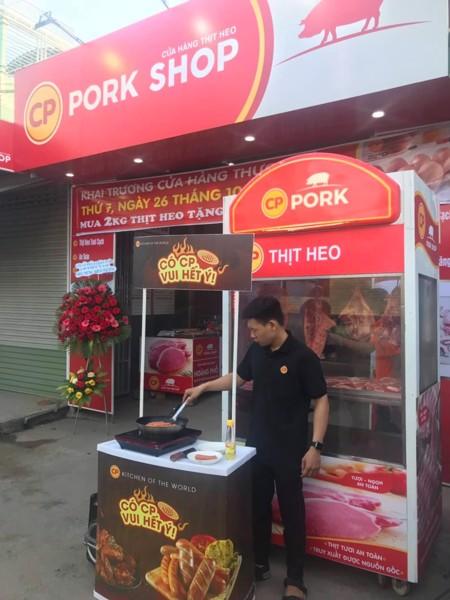
ở phía trước xe hàng có sự xuất hiện của một người đàn ông mặc áo đen